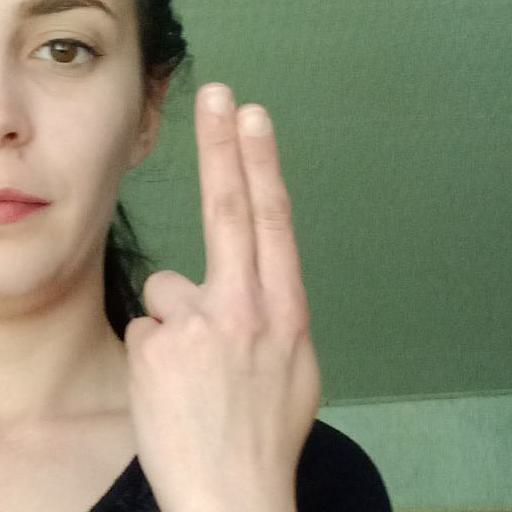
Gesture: two_up_inverted